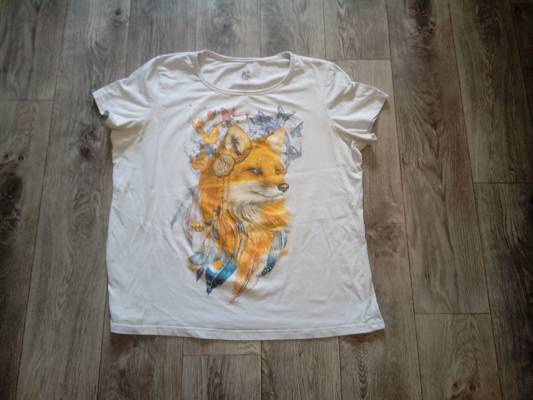
Waste category: clothes